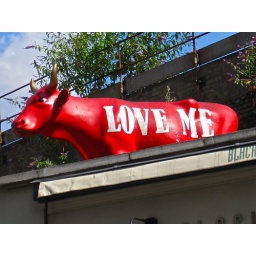
A red cow pleading for love on top of a roof in London near the Borough Market.